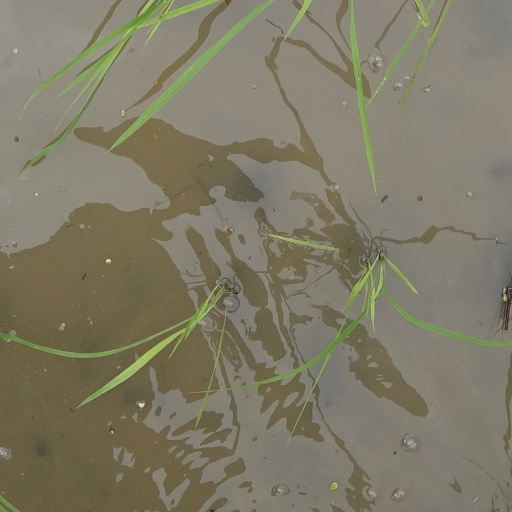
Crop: rice